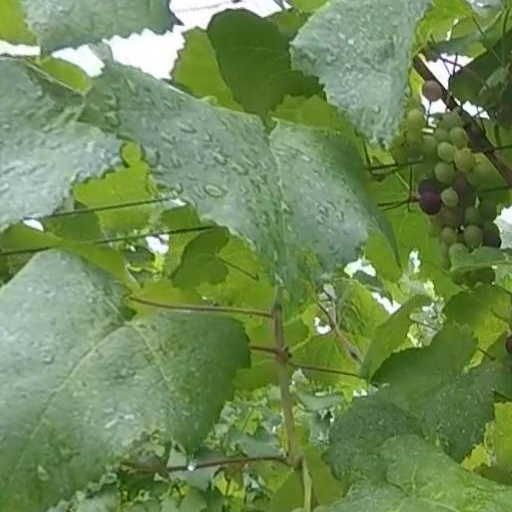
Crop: grape